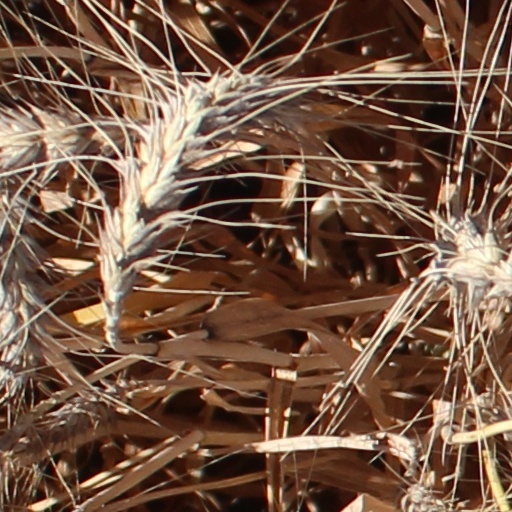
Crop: wheat